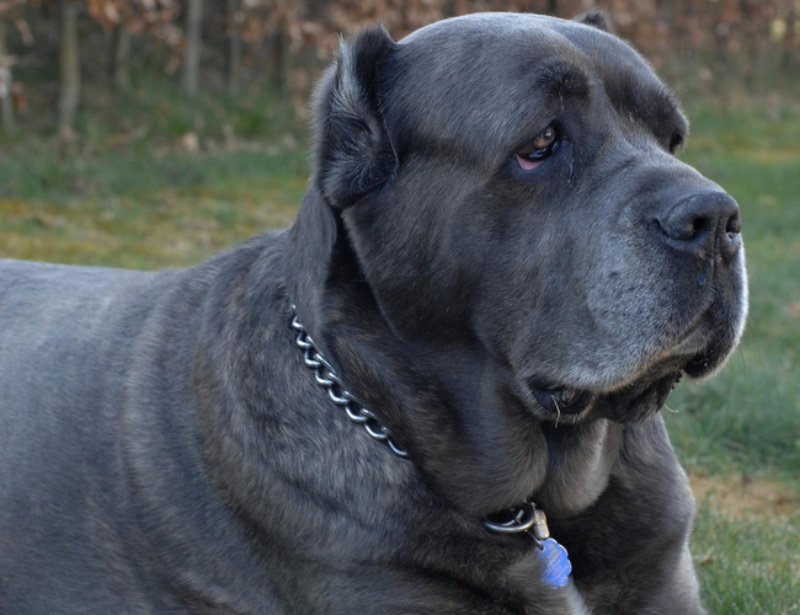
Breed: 253-n000105-Cane_Carso